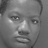
Emotion: neutral